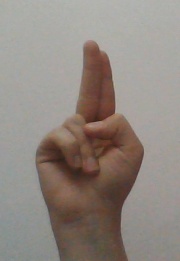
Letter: taa